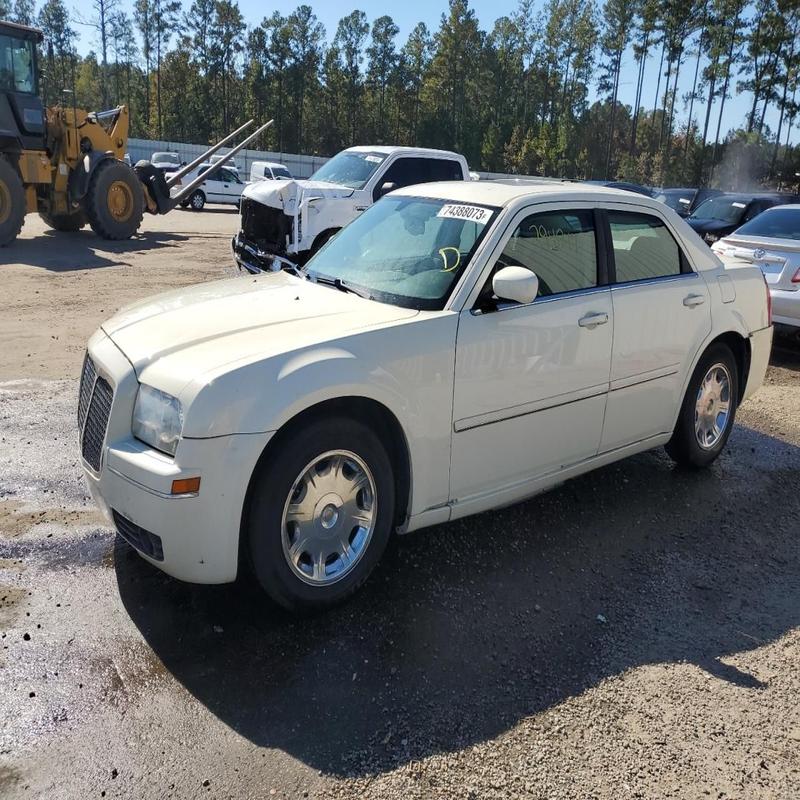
Aucun dommage détecté.
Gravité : aucun